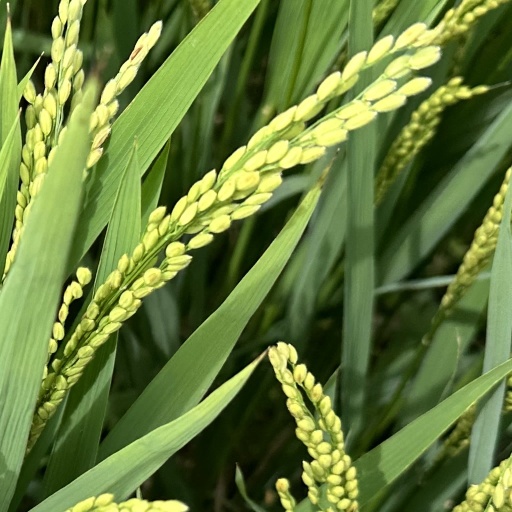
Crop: rice